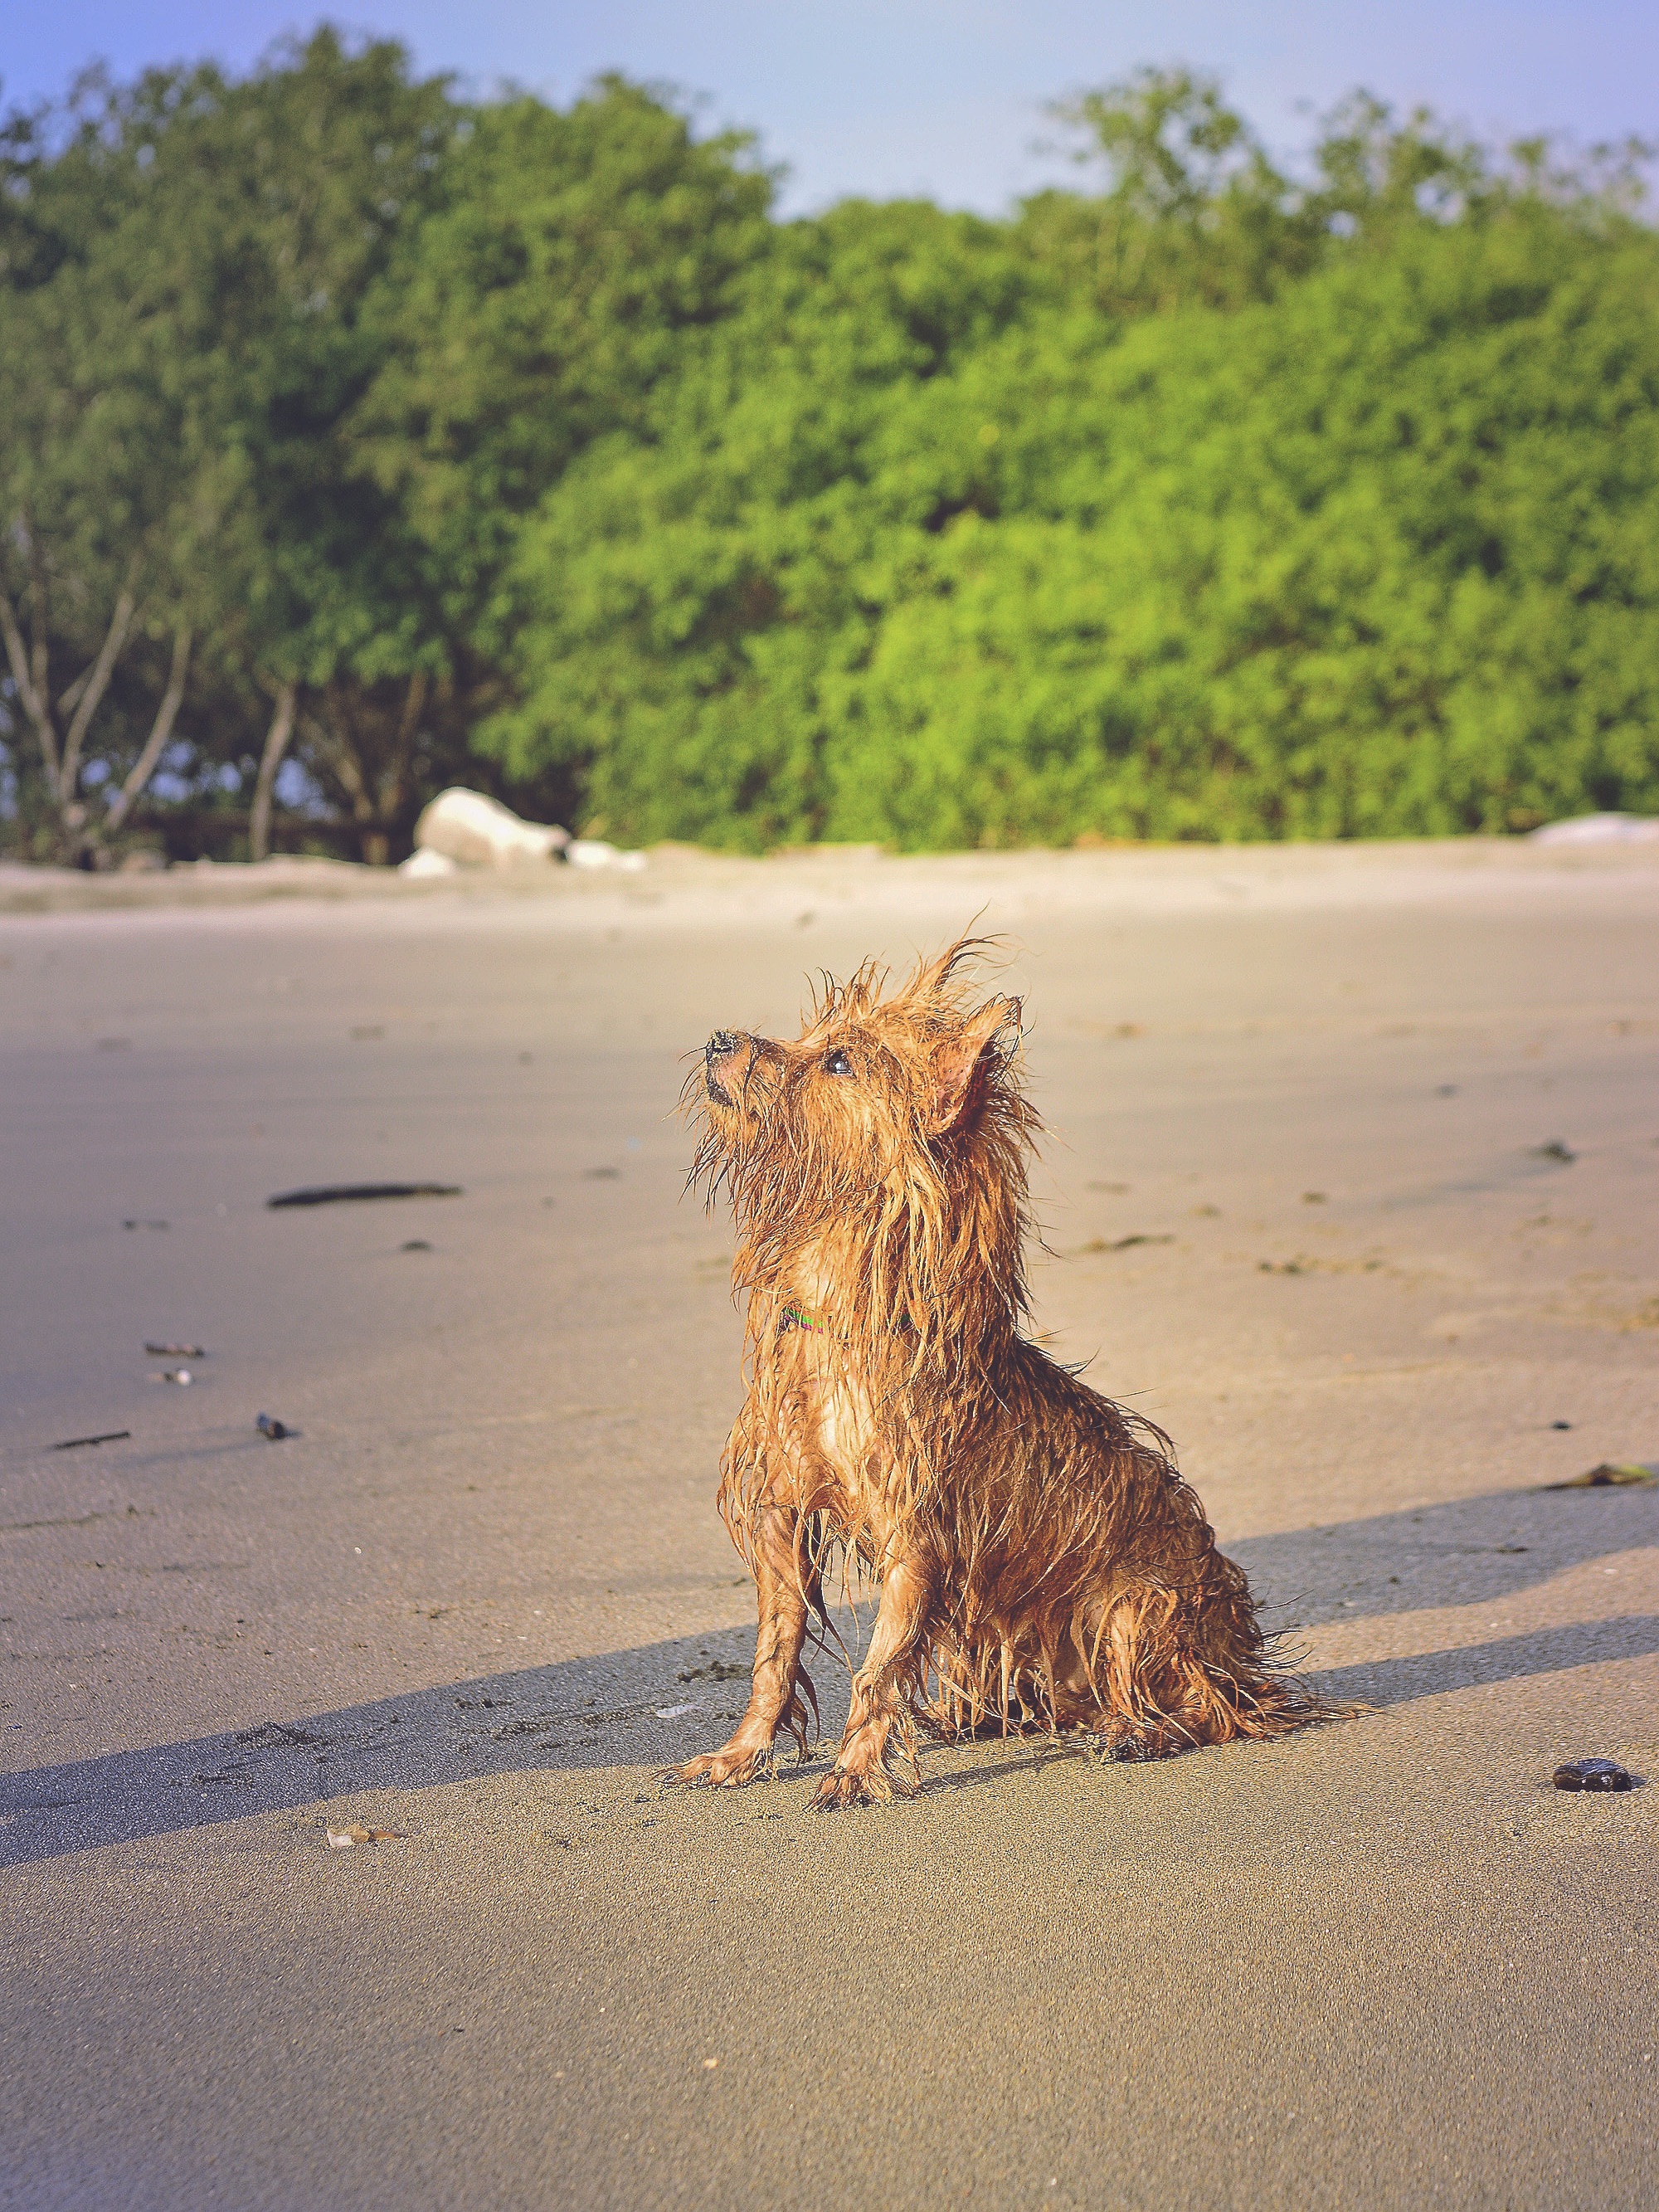
beach, sand, dog, mammal, terrier, dog like mammal